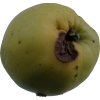
Label: Apple 13